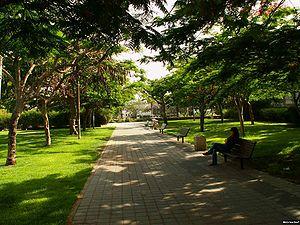
Givatayim est une ville de la banlieue est de Tel Aviv, située entre Tel Aviv et Ramat Gan.